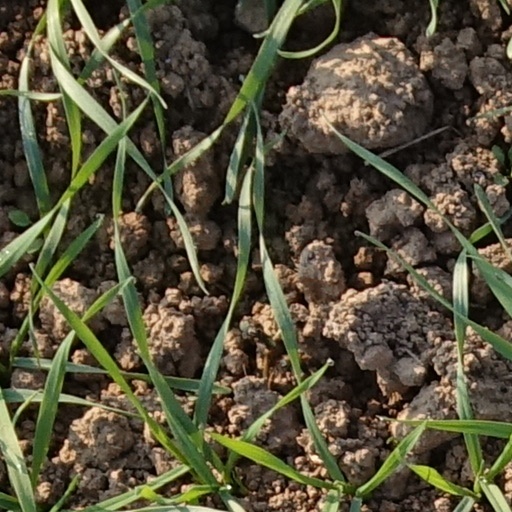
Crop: wheat